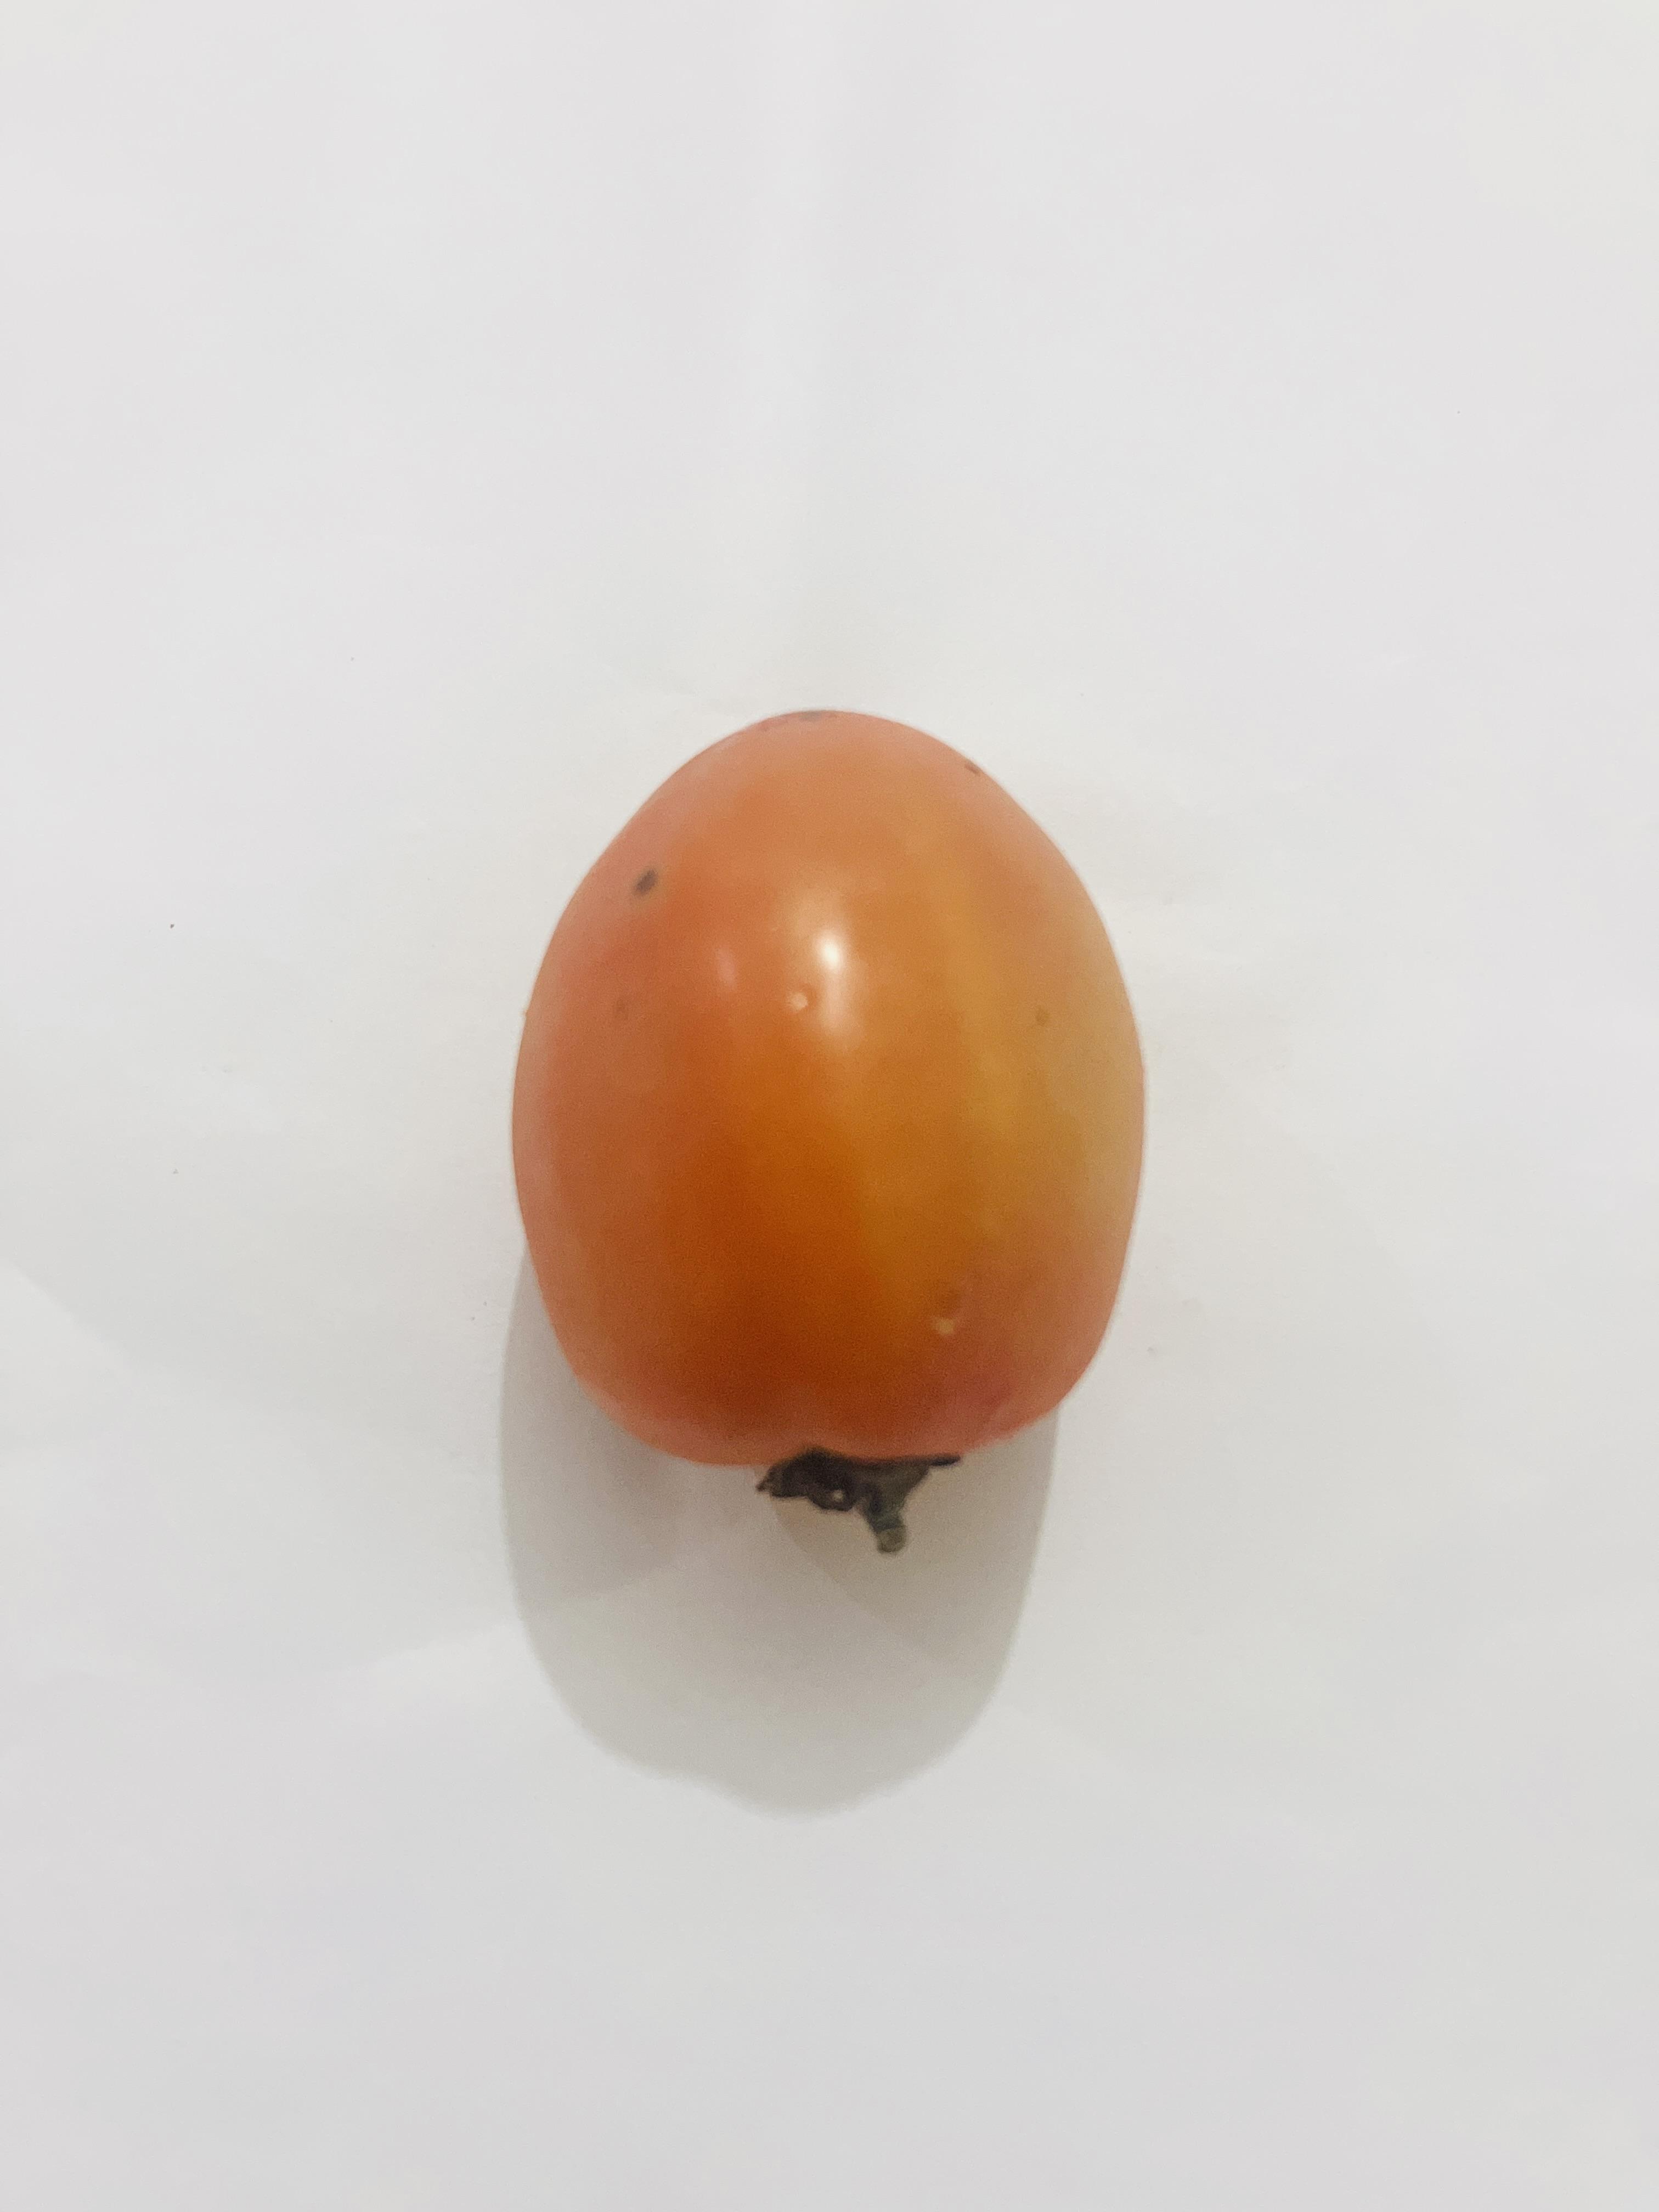
Label: Tomato